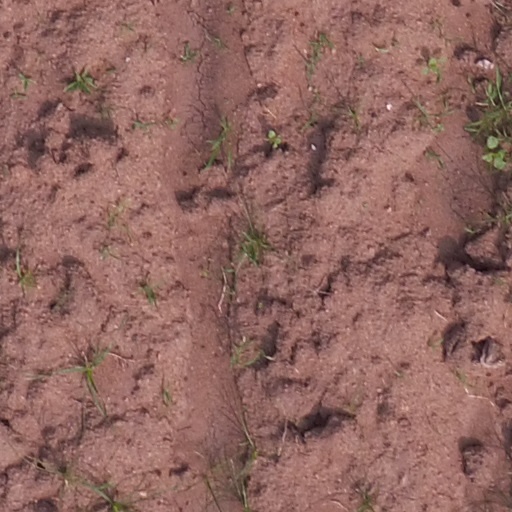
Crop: maize; corn